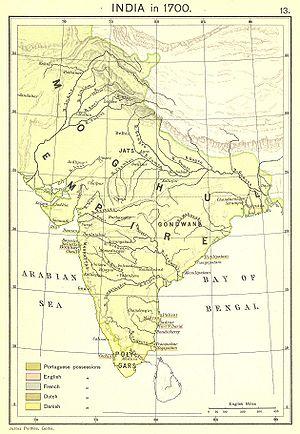
Cette page regroupe les régions et pays classés en fonction de leur produit intérieur brut, estimés en valeur nominale, en termes de parité de pouvoir d'achat, et ce en millions de dollars internationaux.